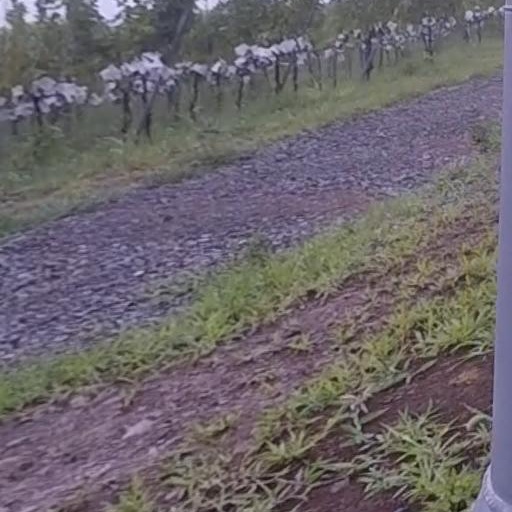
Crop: grape